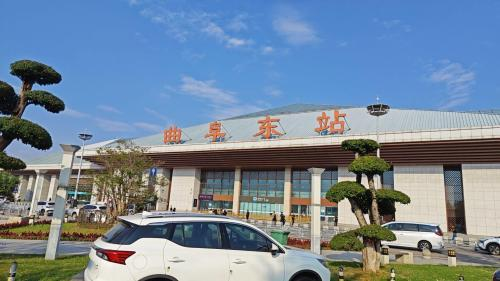
地标名称：曲阜东站
所在城市：济宁市·曲阜市